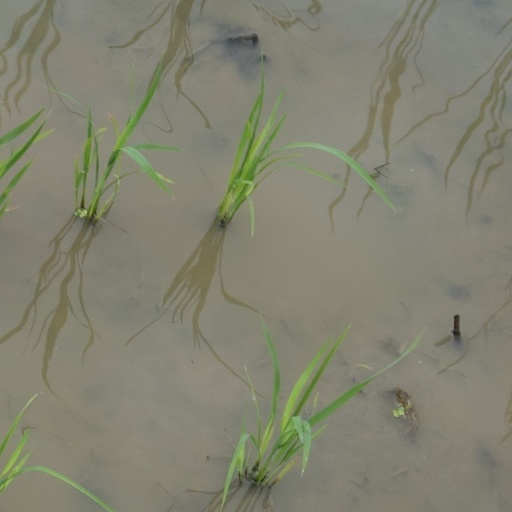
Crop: rice